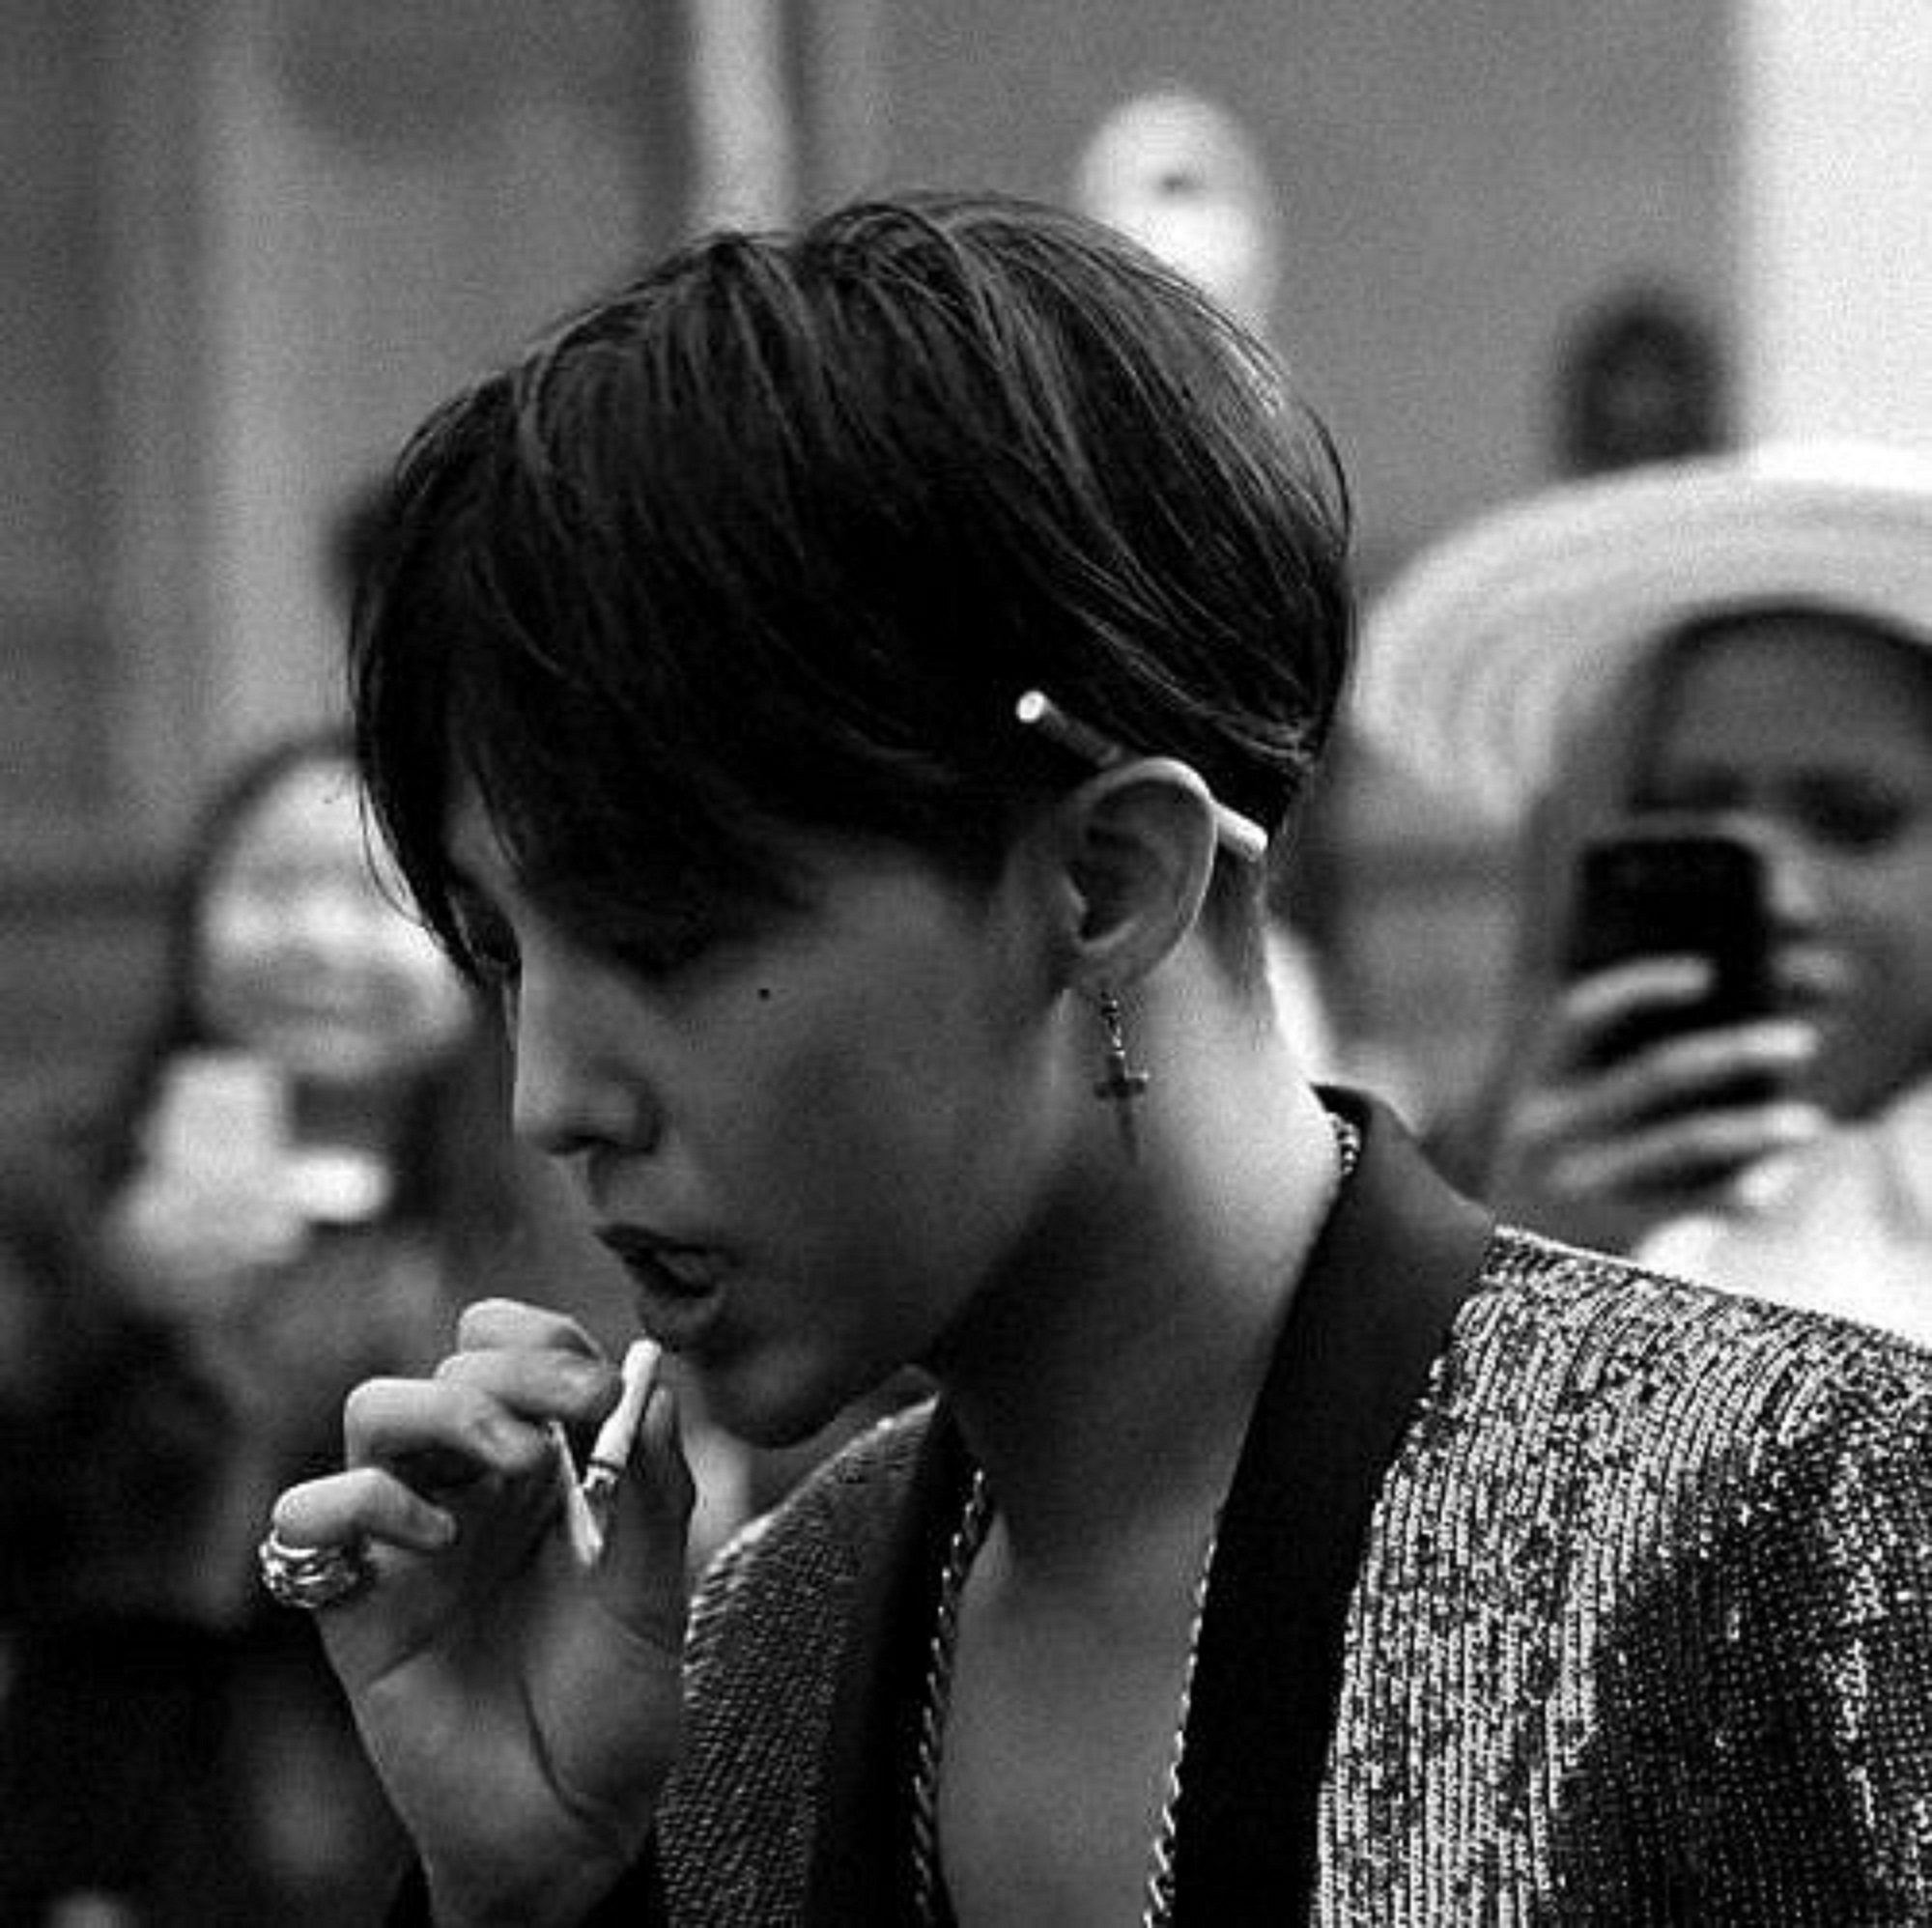
boy, handsome, cool, black and white, hair, black, photograph, white, monochrome, people, hairstyle, monochrome photography, snapshot, eye, photography, human, infrastructure, black hair, street, hand, smile, style, bangs, child, gesture, ear, chignon